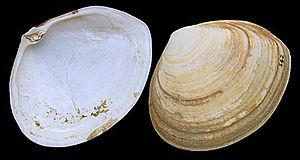
Semelidae est une famille de mollusques bivalves, de l'ordre des Cardiida.